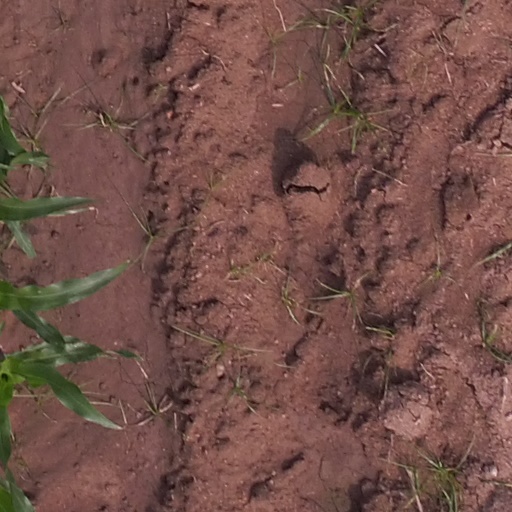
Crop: maize; corn